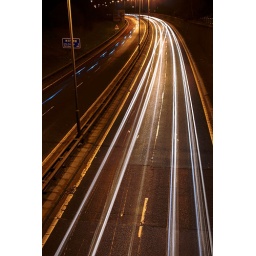
Waiting on a bridge over the M77 in Glasgow, a cop car came along with the lights on. Quite like the effect.